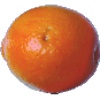
Label: Tangelo 1